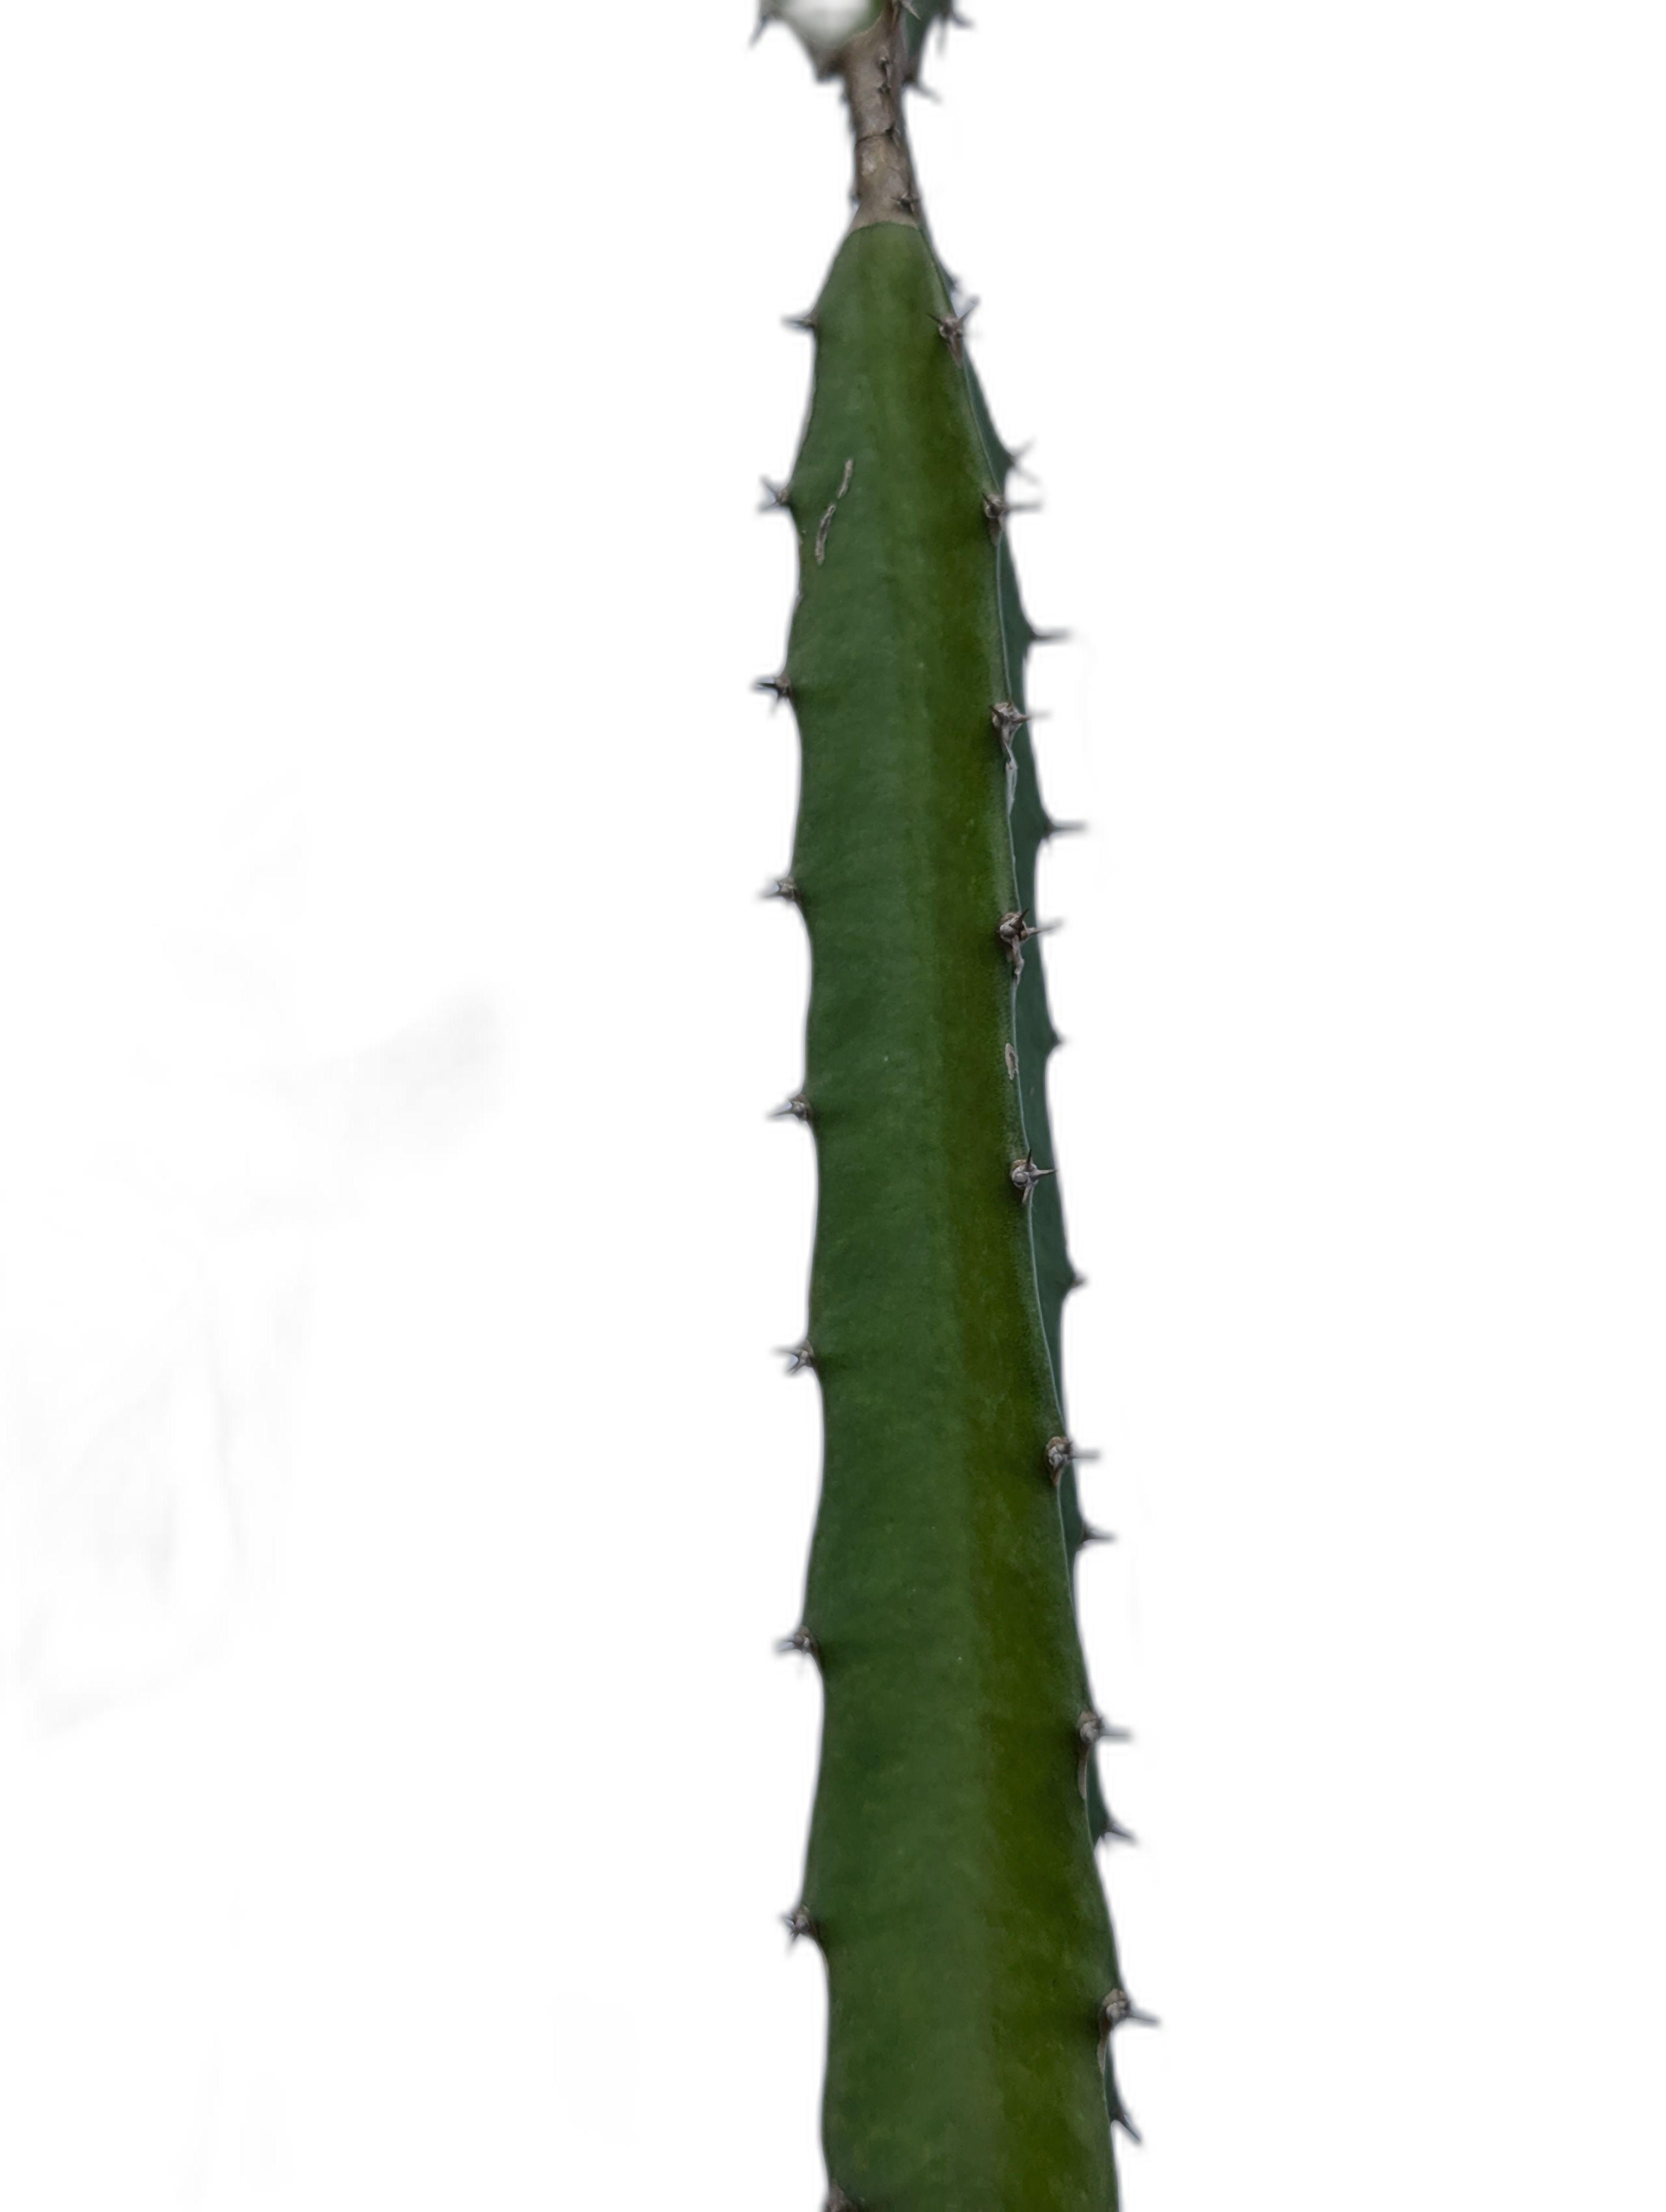
Label: Good leaf